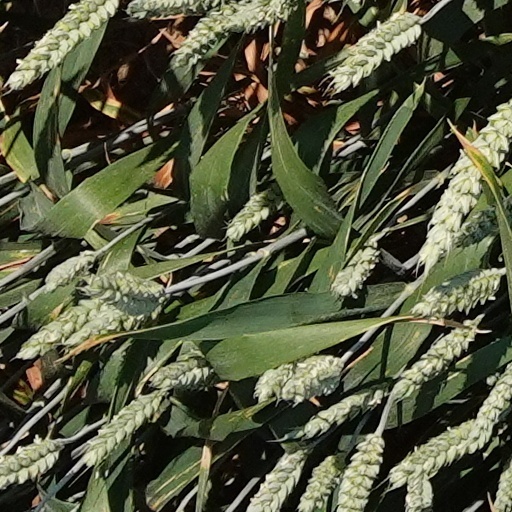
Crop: wheat